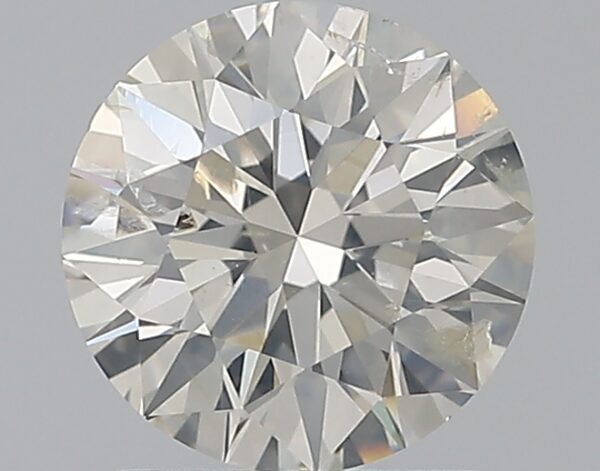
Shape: round
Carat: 1.2
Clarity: SI2
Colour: I
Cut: EX
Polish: EX
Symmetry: EX
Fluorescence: N
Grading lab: IGI
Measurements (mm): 6.81 x 6.79 x 4.26